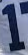
Number: 1